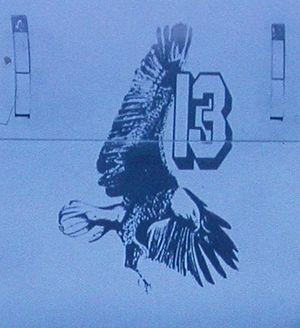
Les Forces aériennes suisses sont, avec les forces terrestres, l'une des deux branches des forces armées suisses.